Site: brandenburg
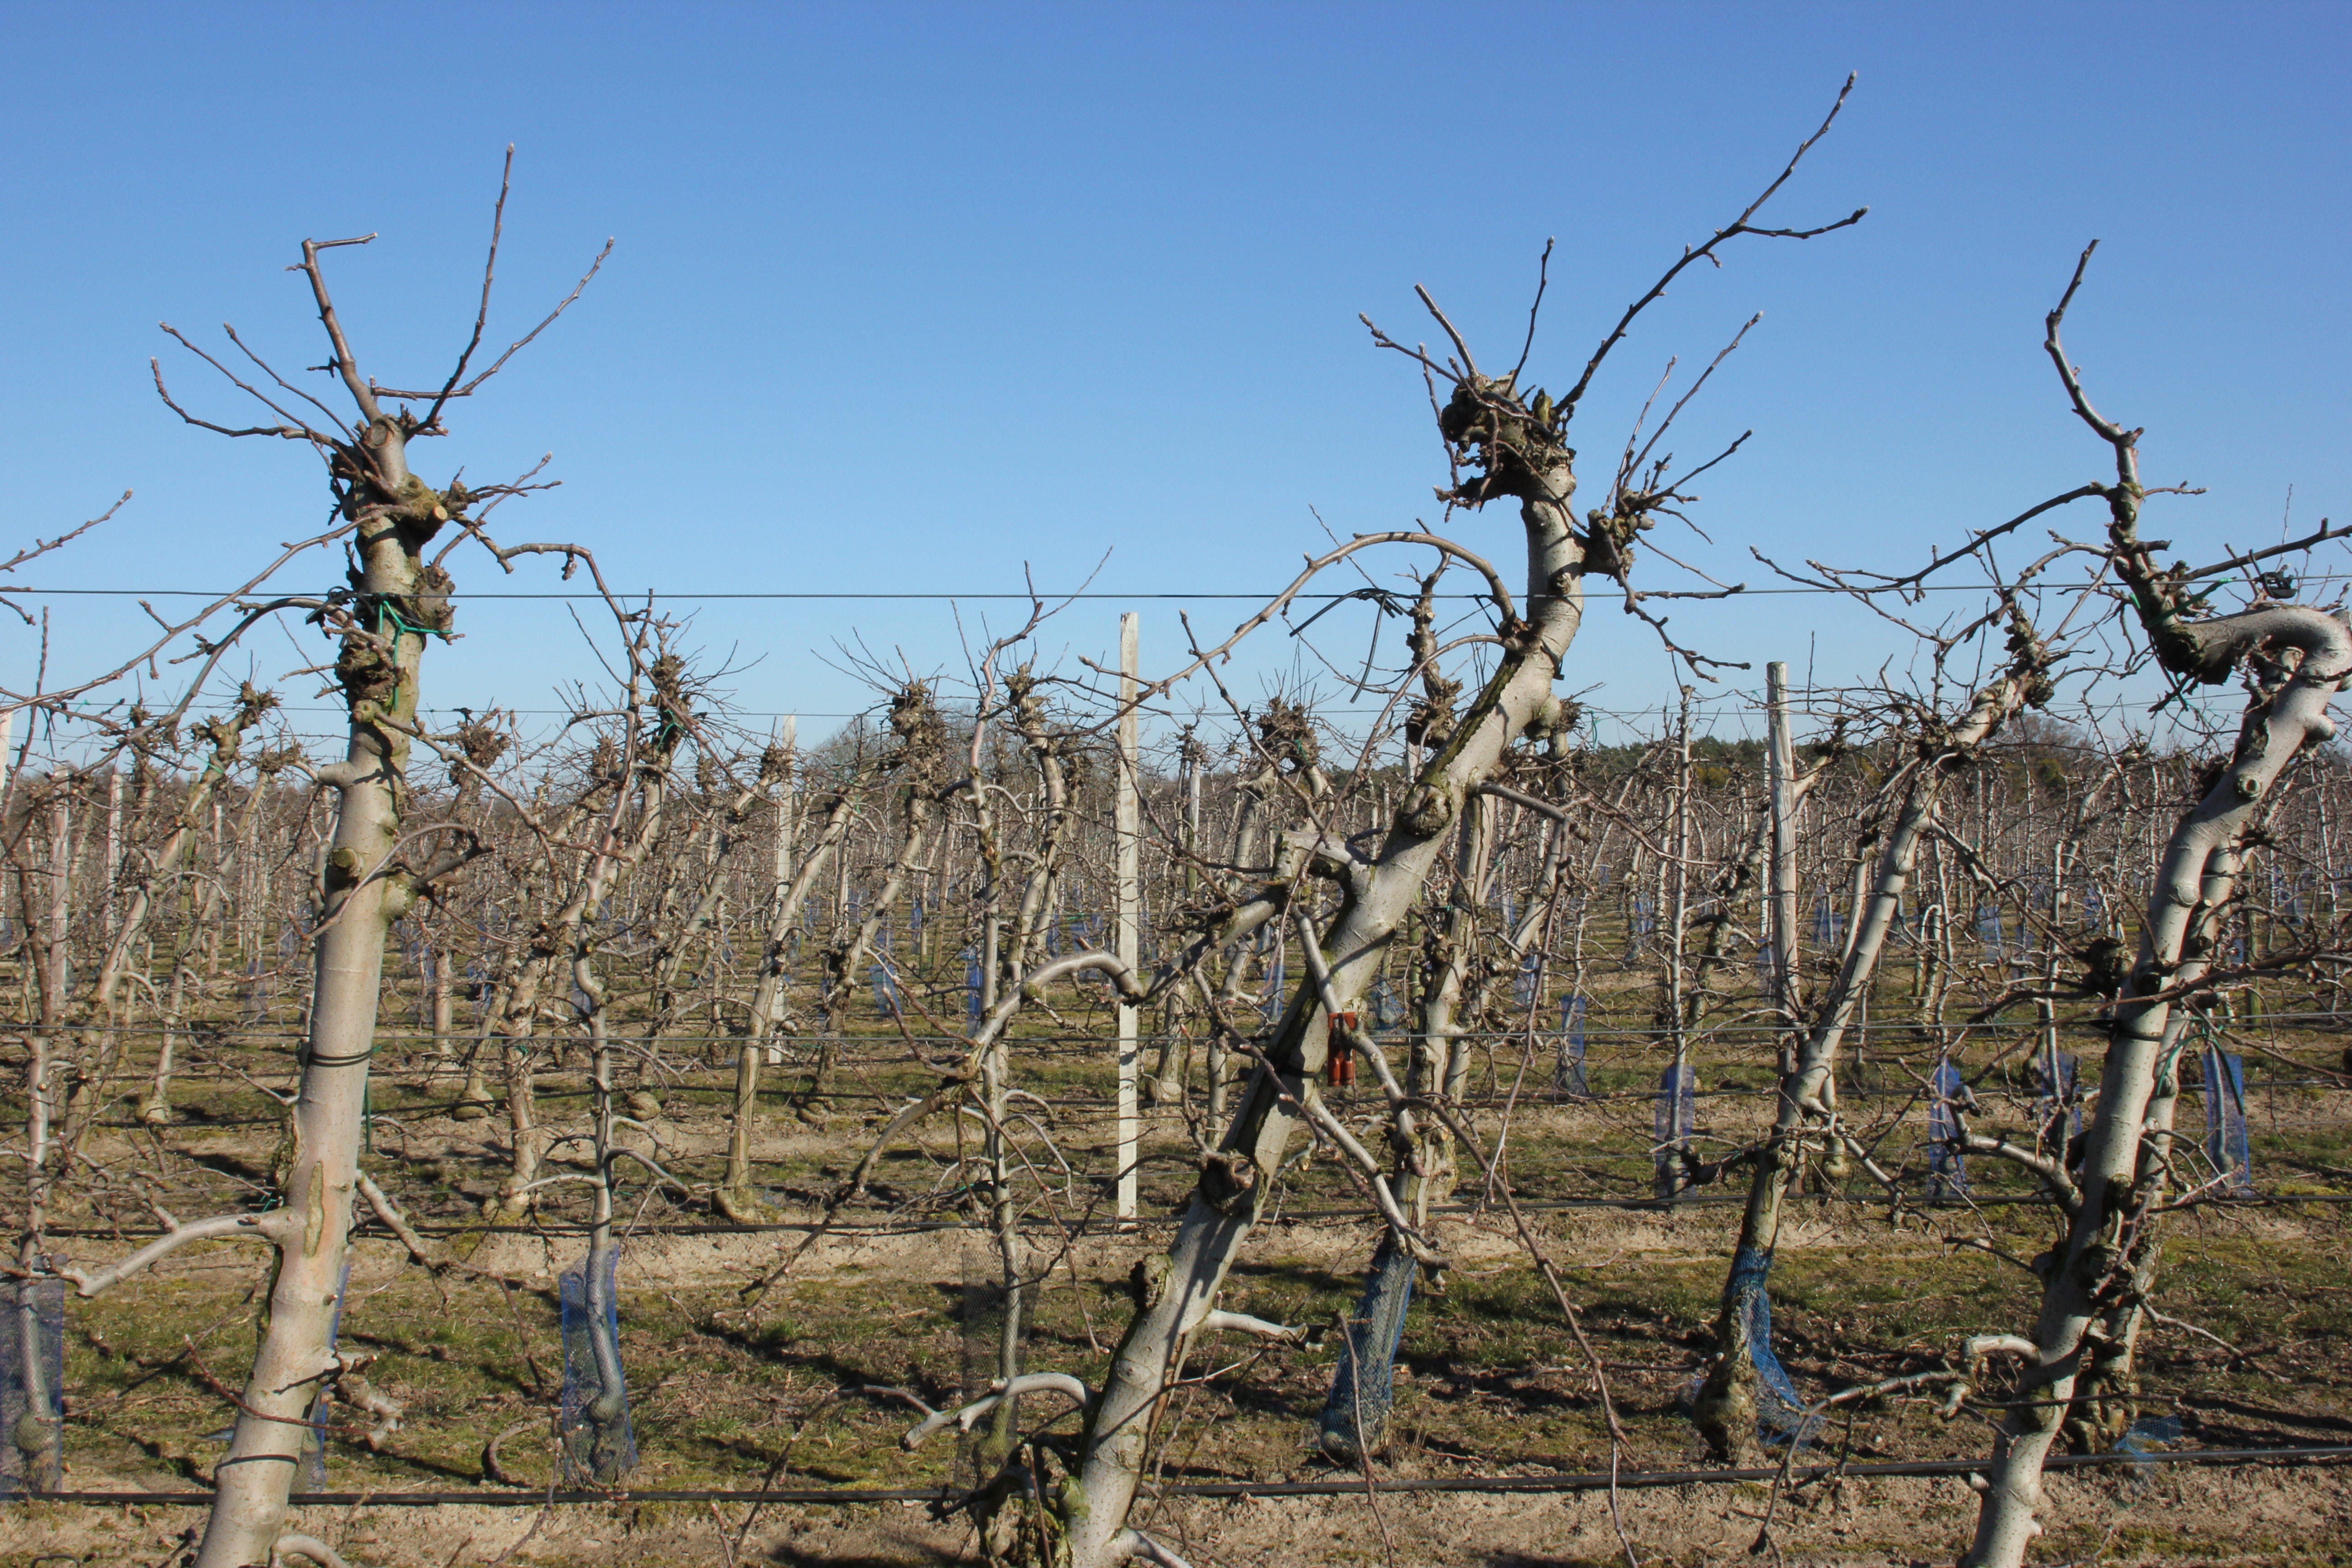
Growth stage (BBCH 03): Bud development